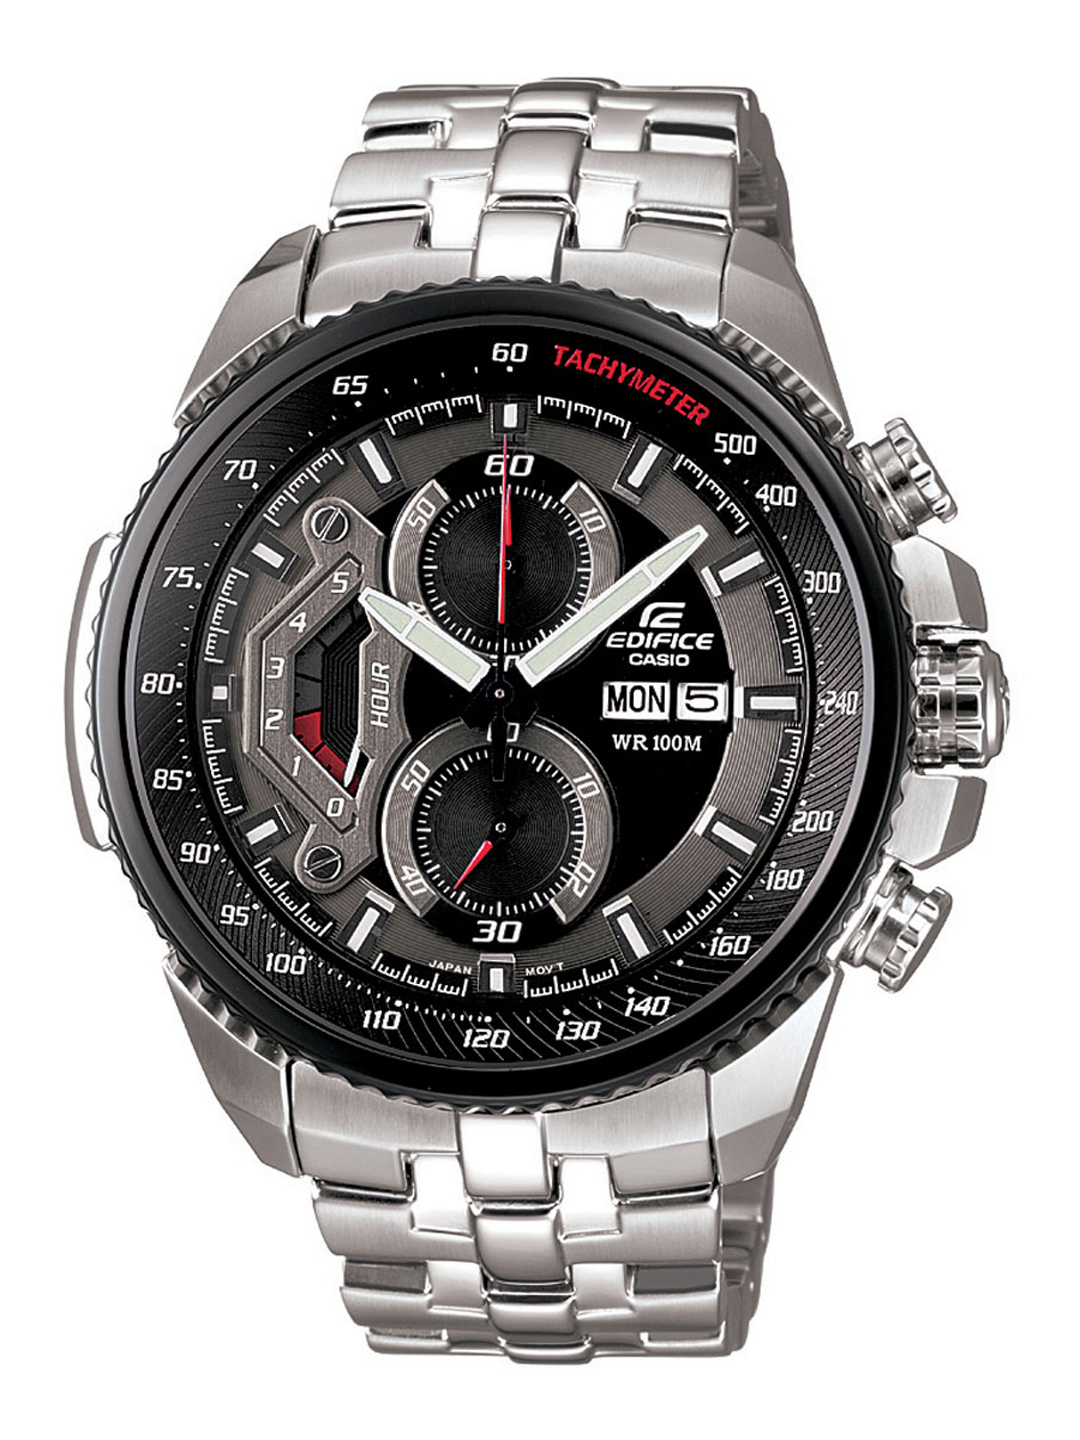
Casio Edifice Men Chronograph Watch EF-558D-1AVDF(ED436)
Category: Accessories / Watches / Watches
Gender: Men
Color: Black
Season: Winter 2016
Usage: Casual